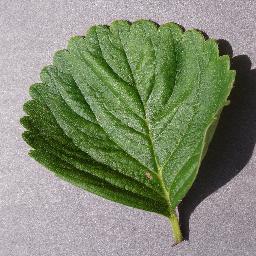
Label: Strawberry___healthy